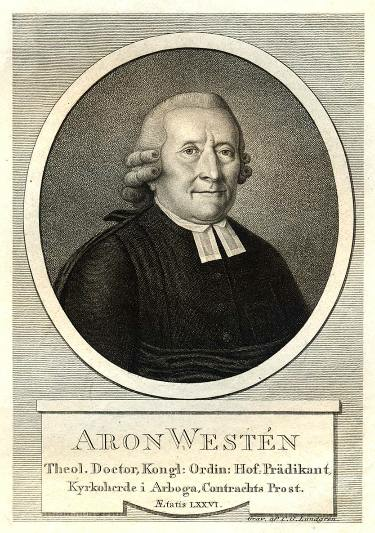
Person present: No